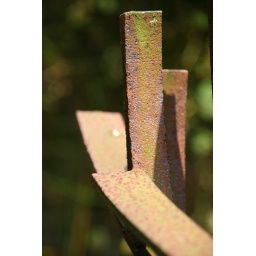
Detail van een roest kunstwerk gemaakt door Hans Vermeulen. Part of a rusty artwork by Hans Vermeulen.